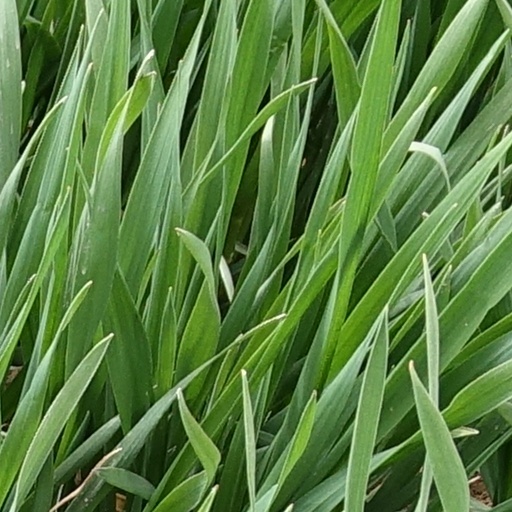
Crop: wheat